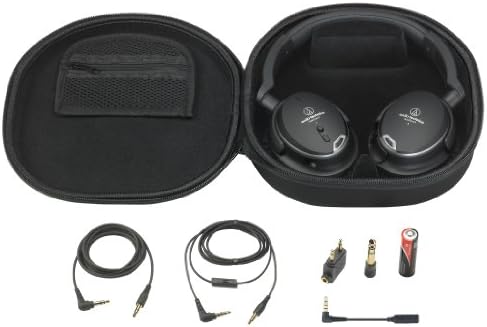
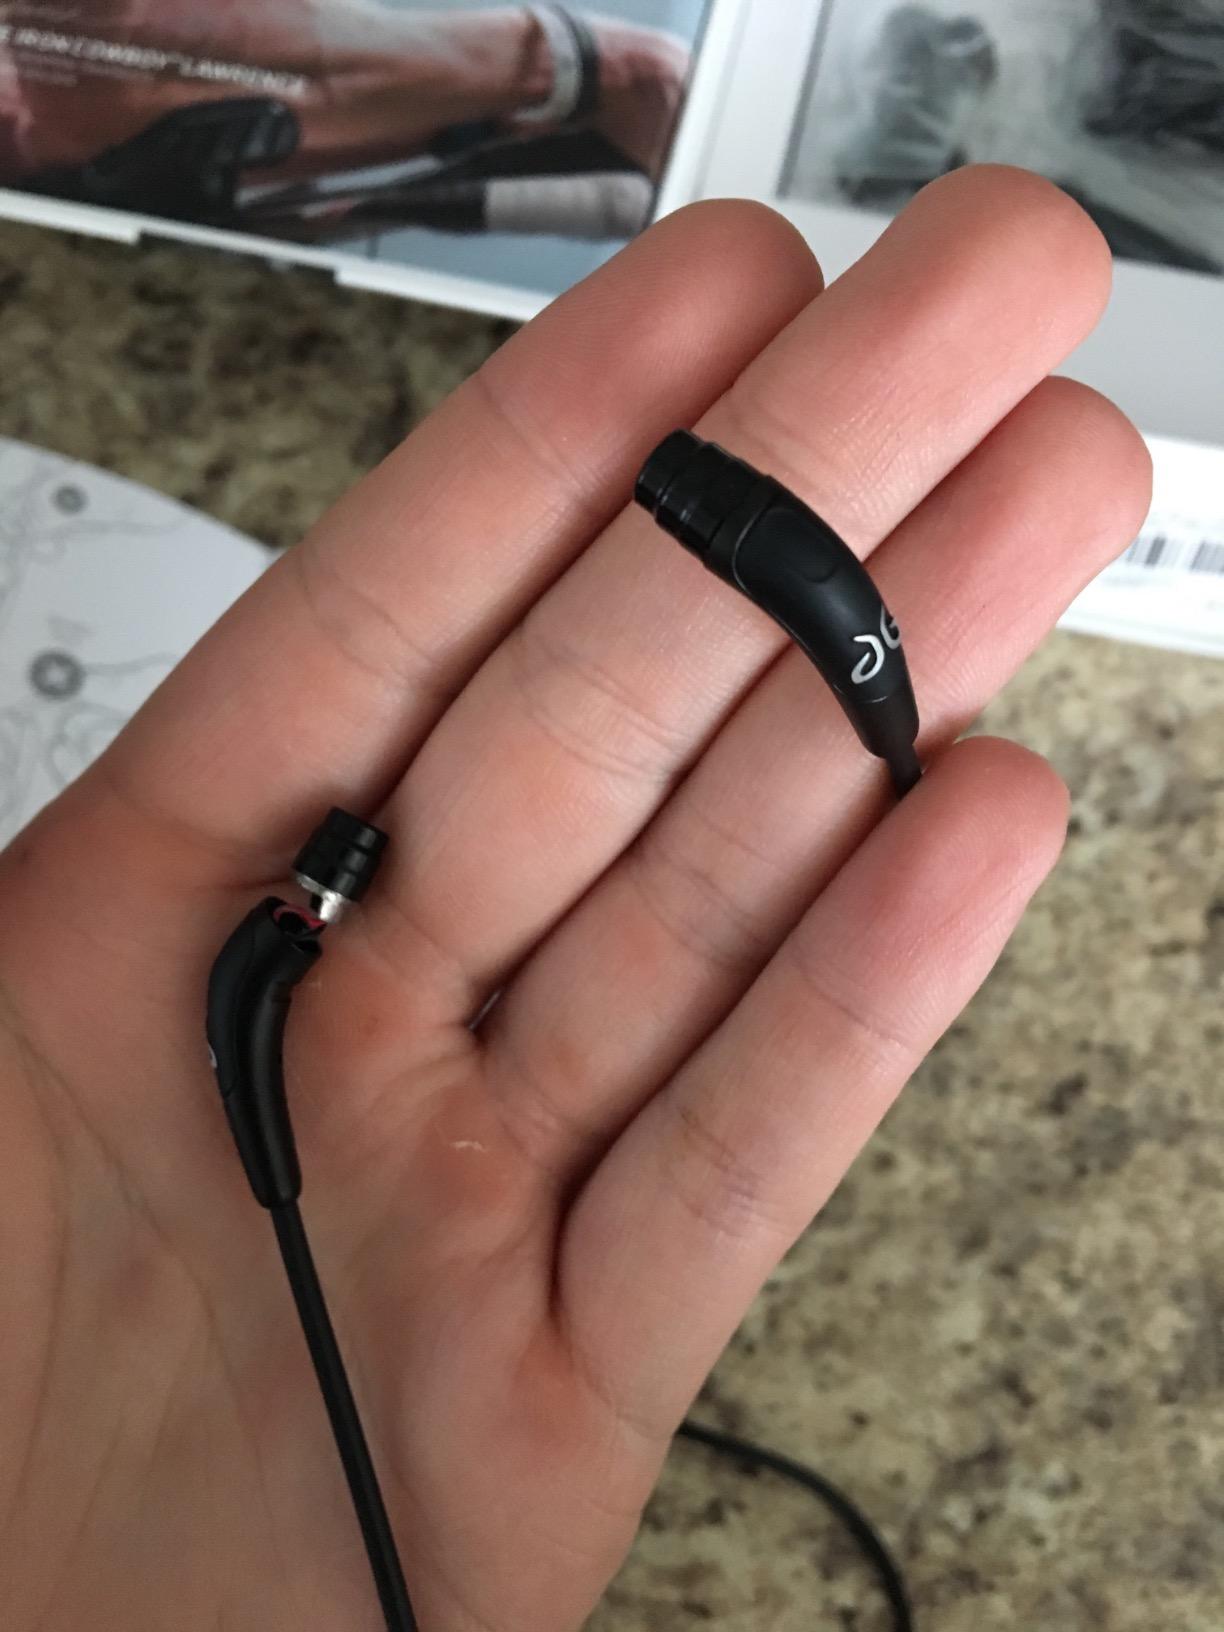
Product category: headphones
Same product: no